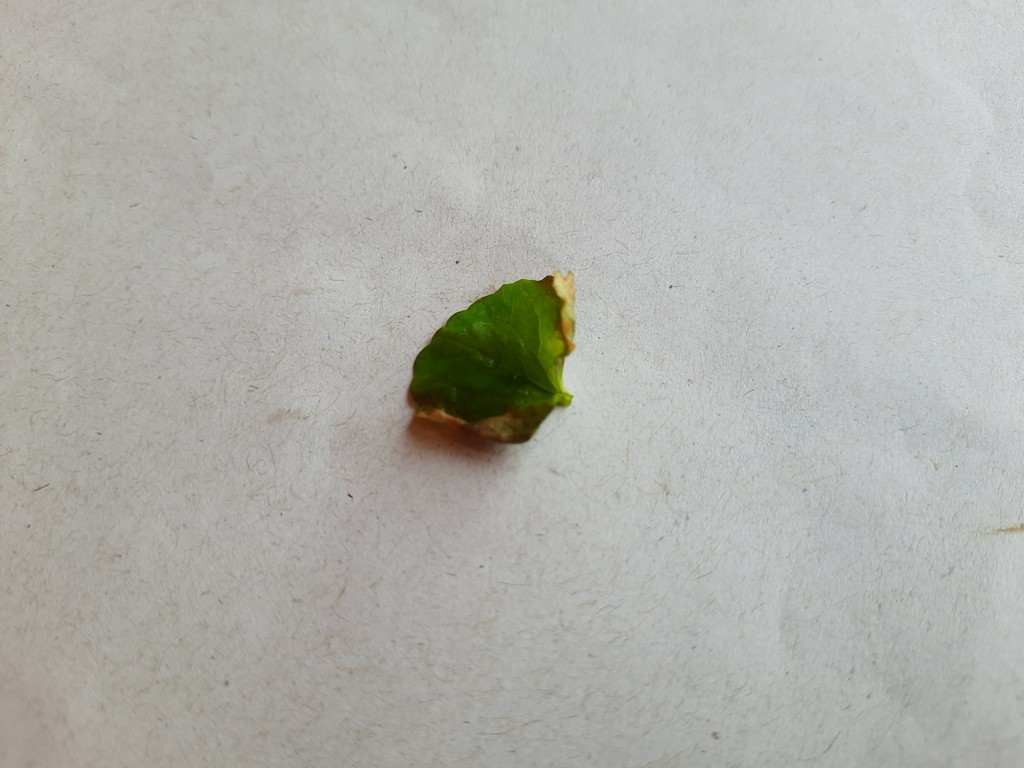
Label: Unhealthy